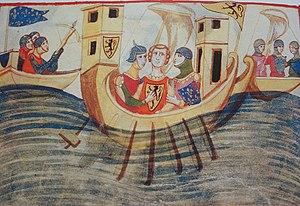
La Bataille de Zierikzee est une bataille navale livrée les 10 et 11 août 1304 et qui oppose les flottes franco-hollando-génoise d'une part et flamande de l'autre.